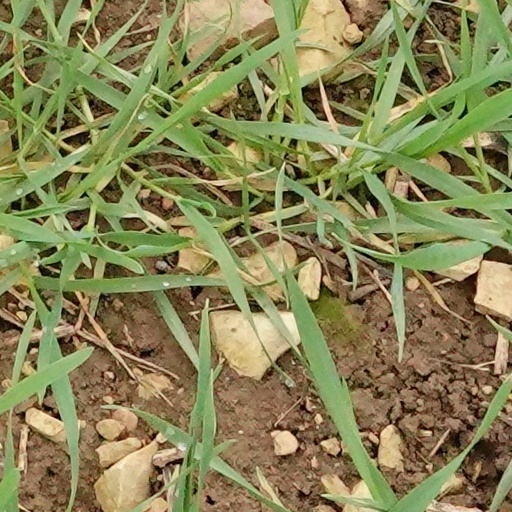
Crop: wheat